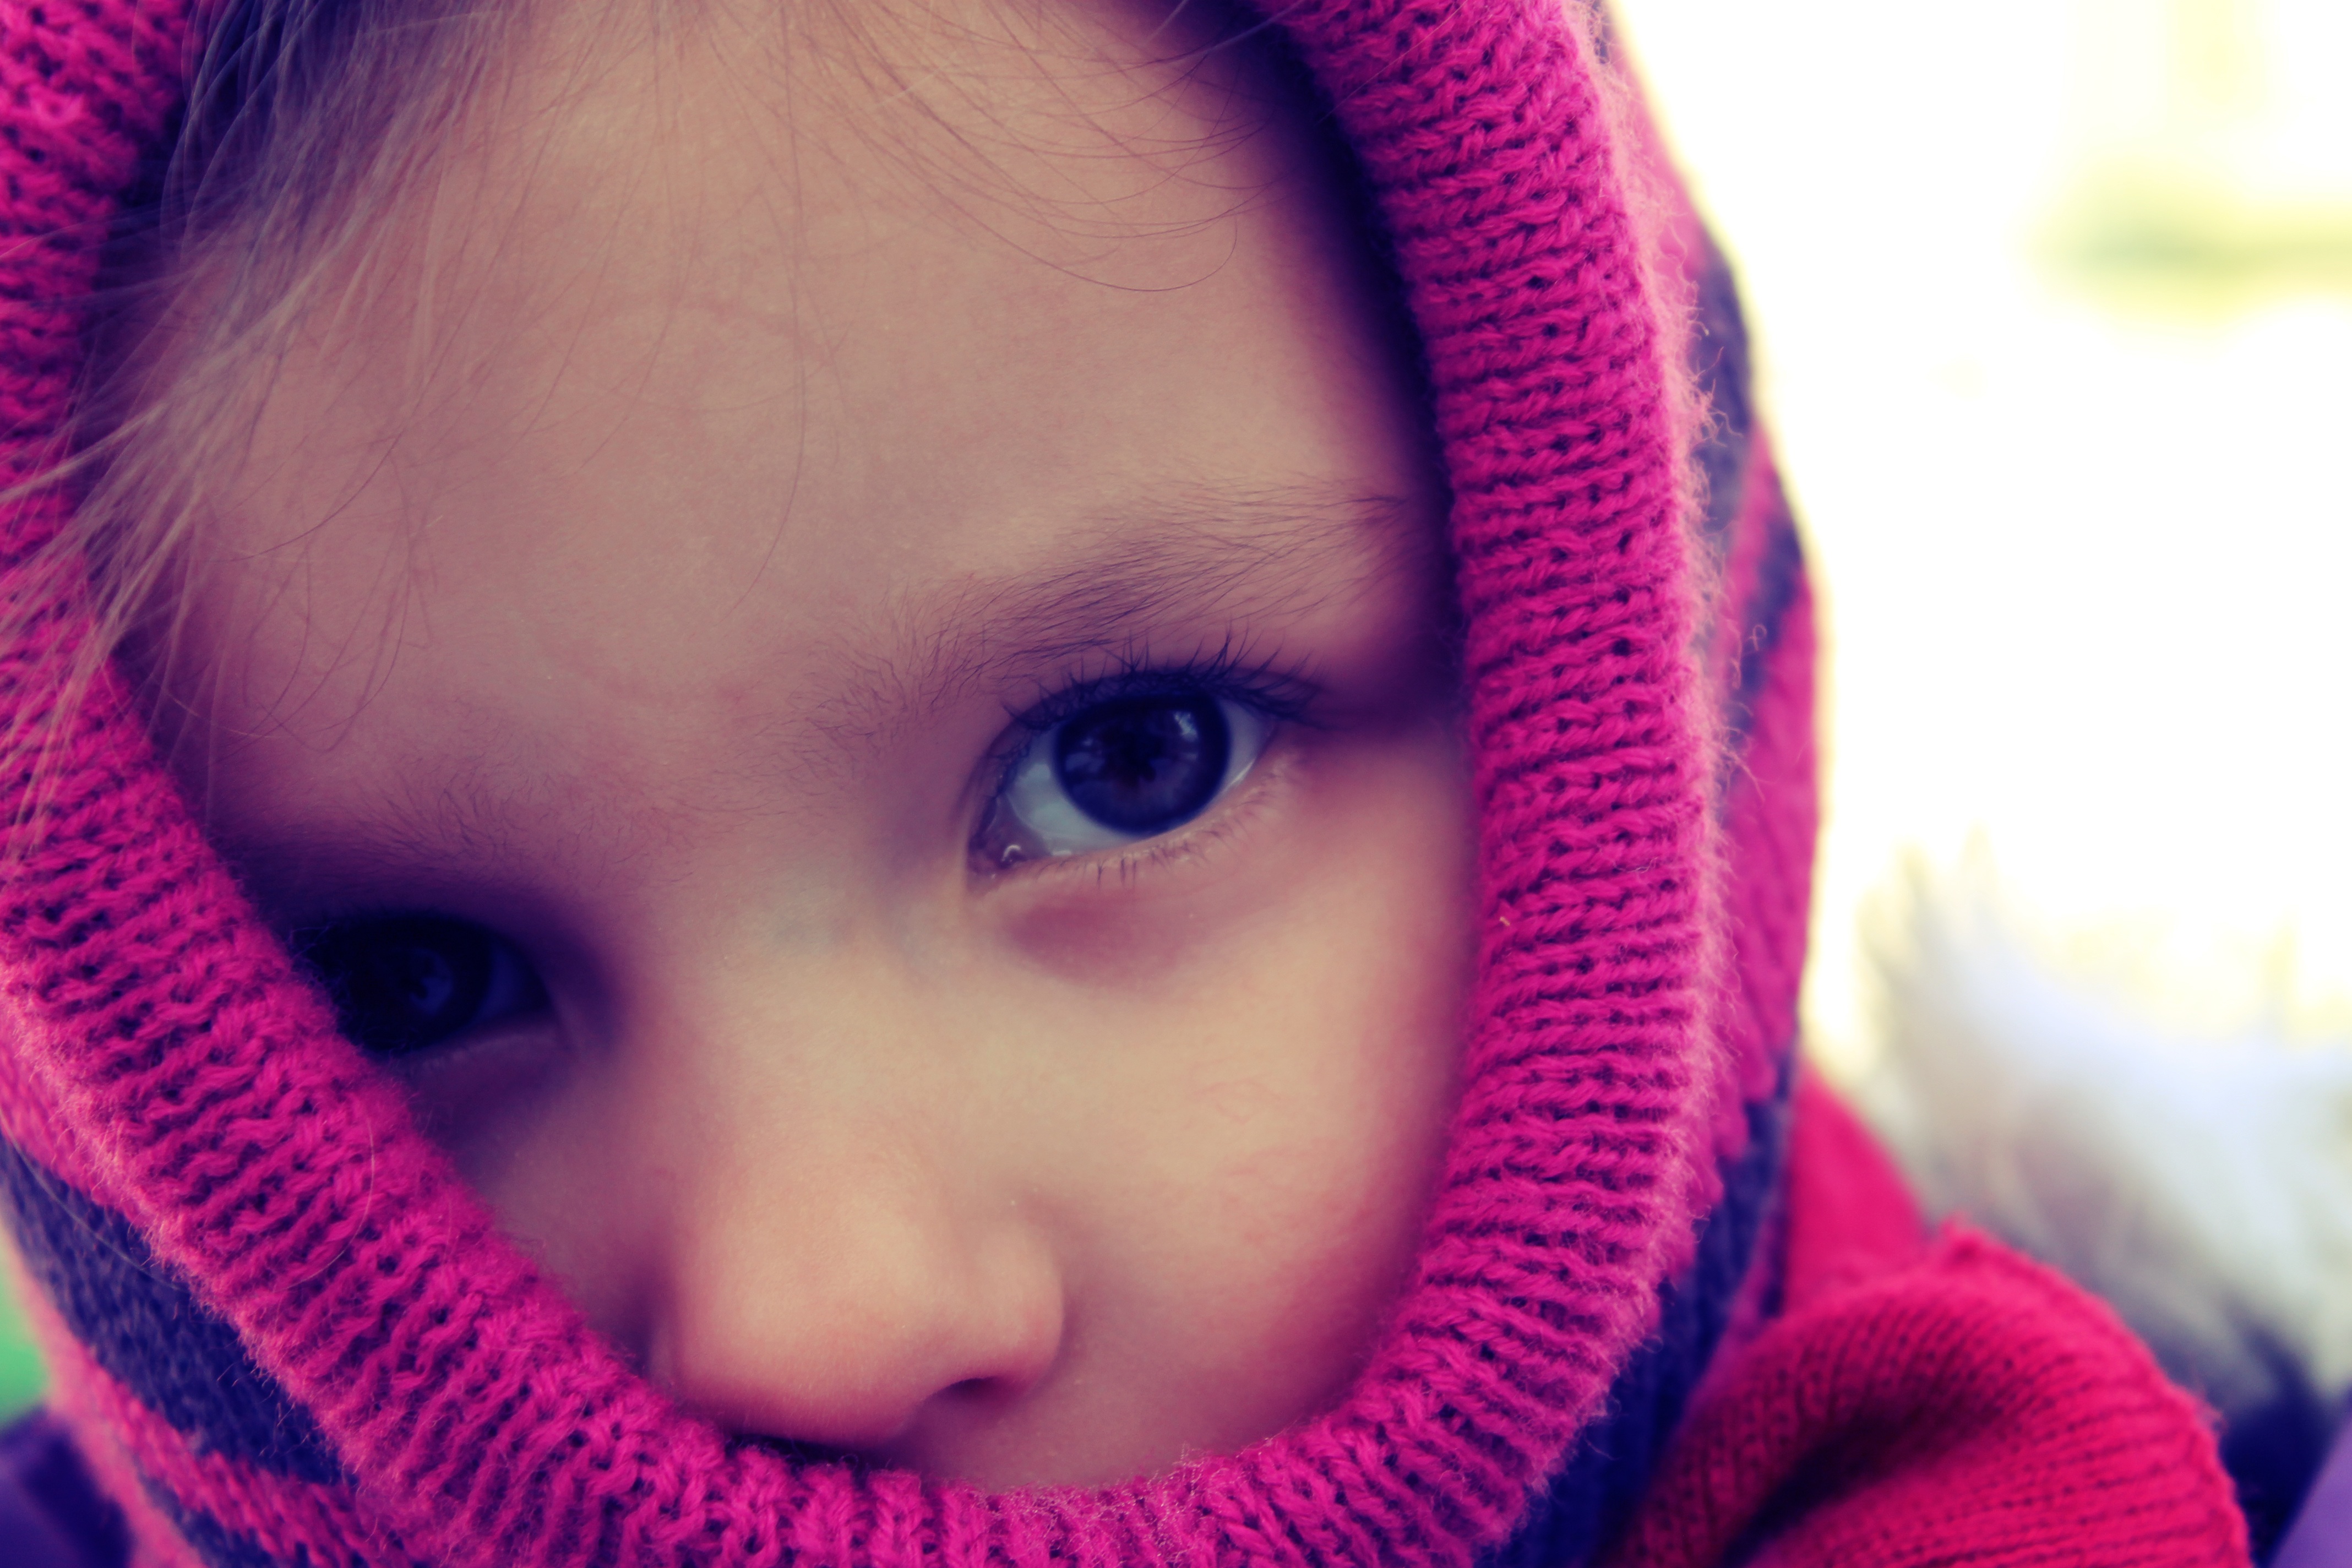
outdoor, person, cold, winter, girl, photography, purple, kid, cute, portrait, young, color, small, child, blue, ear, pink, toy, facial expression, childhood, hood, close up, human body, face, nose, eyes, infant, toddler, eye, head, little, skin, beauty, organ, adorable, emotion, daughter